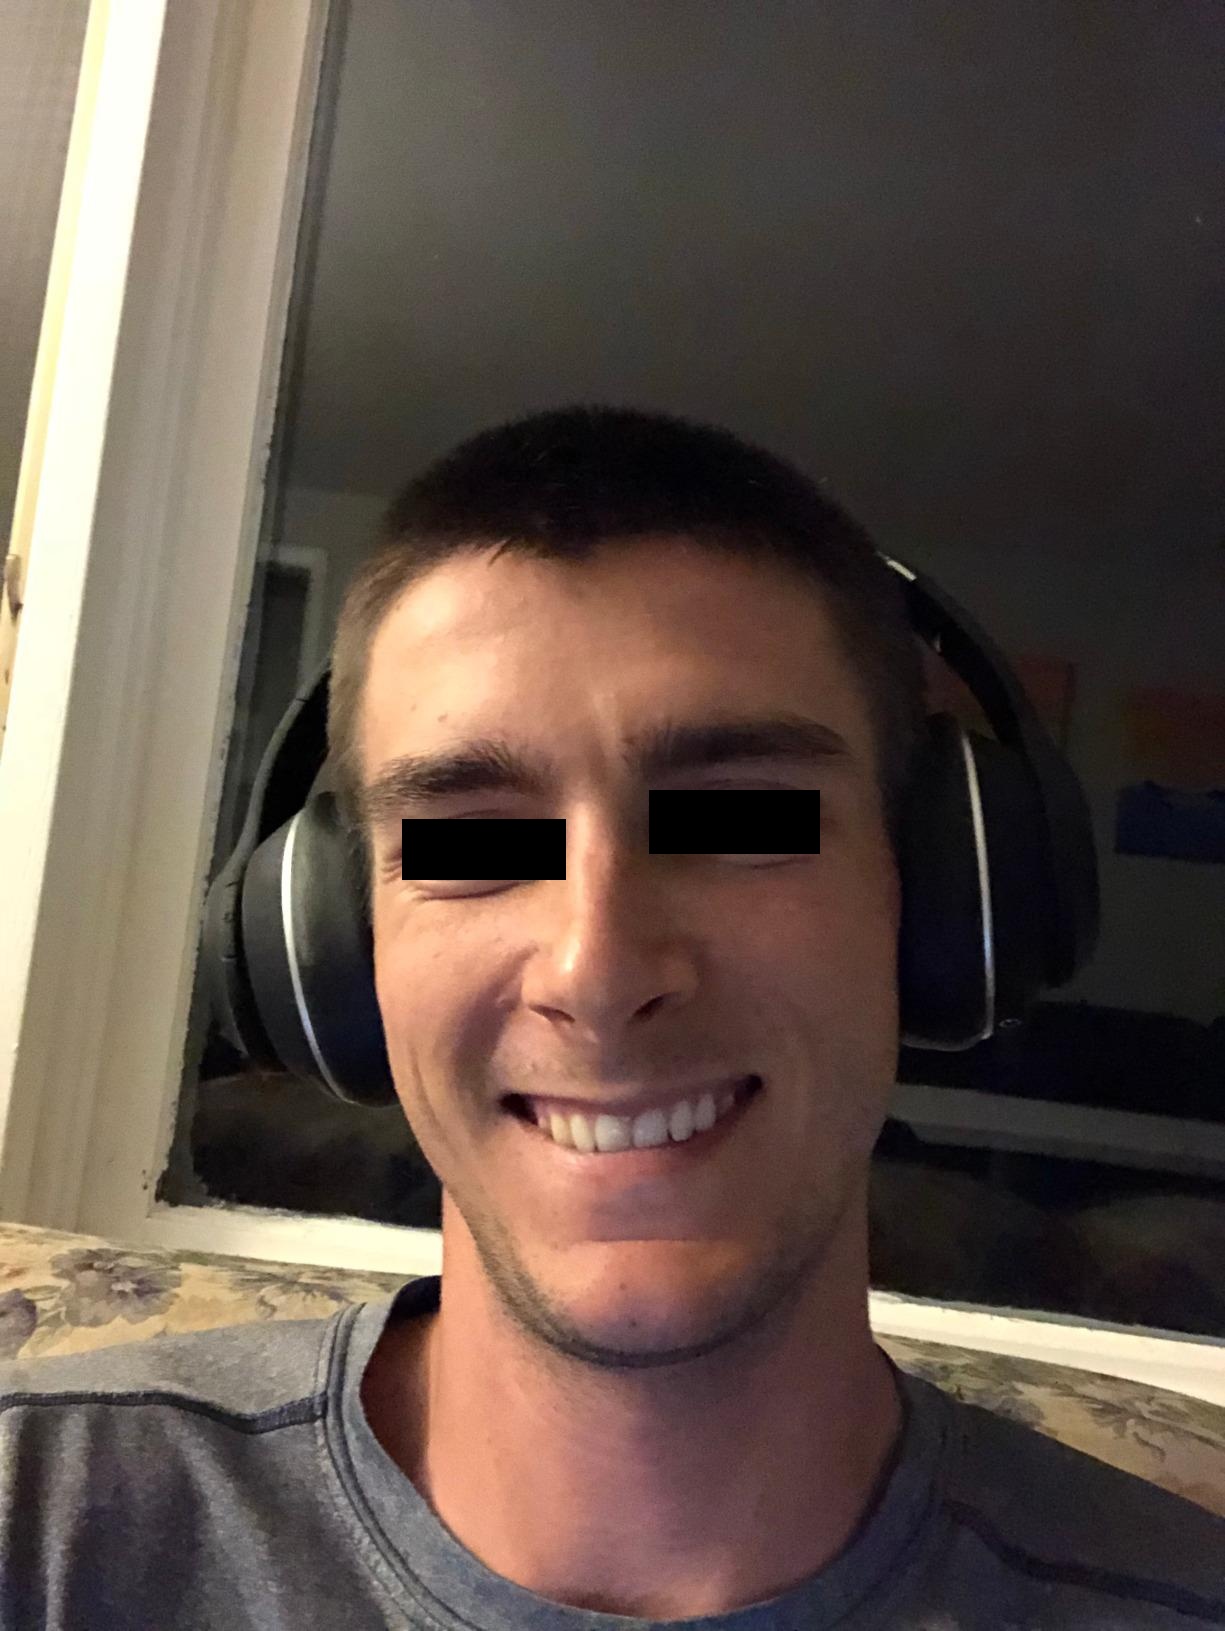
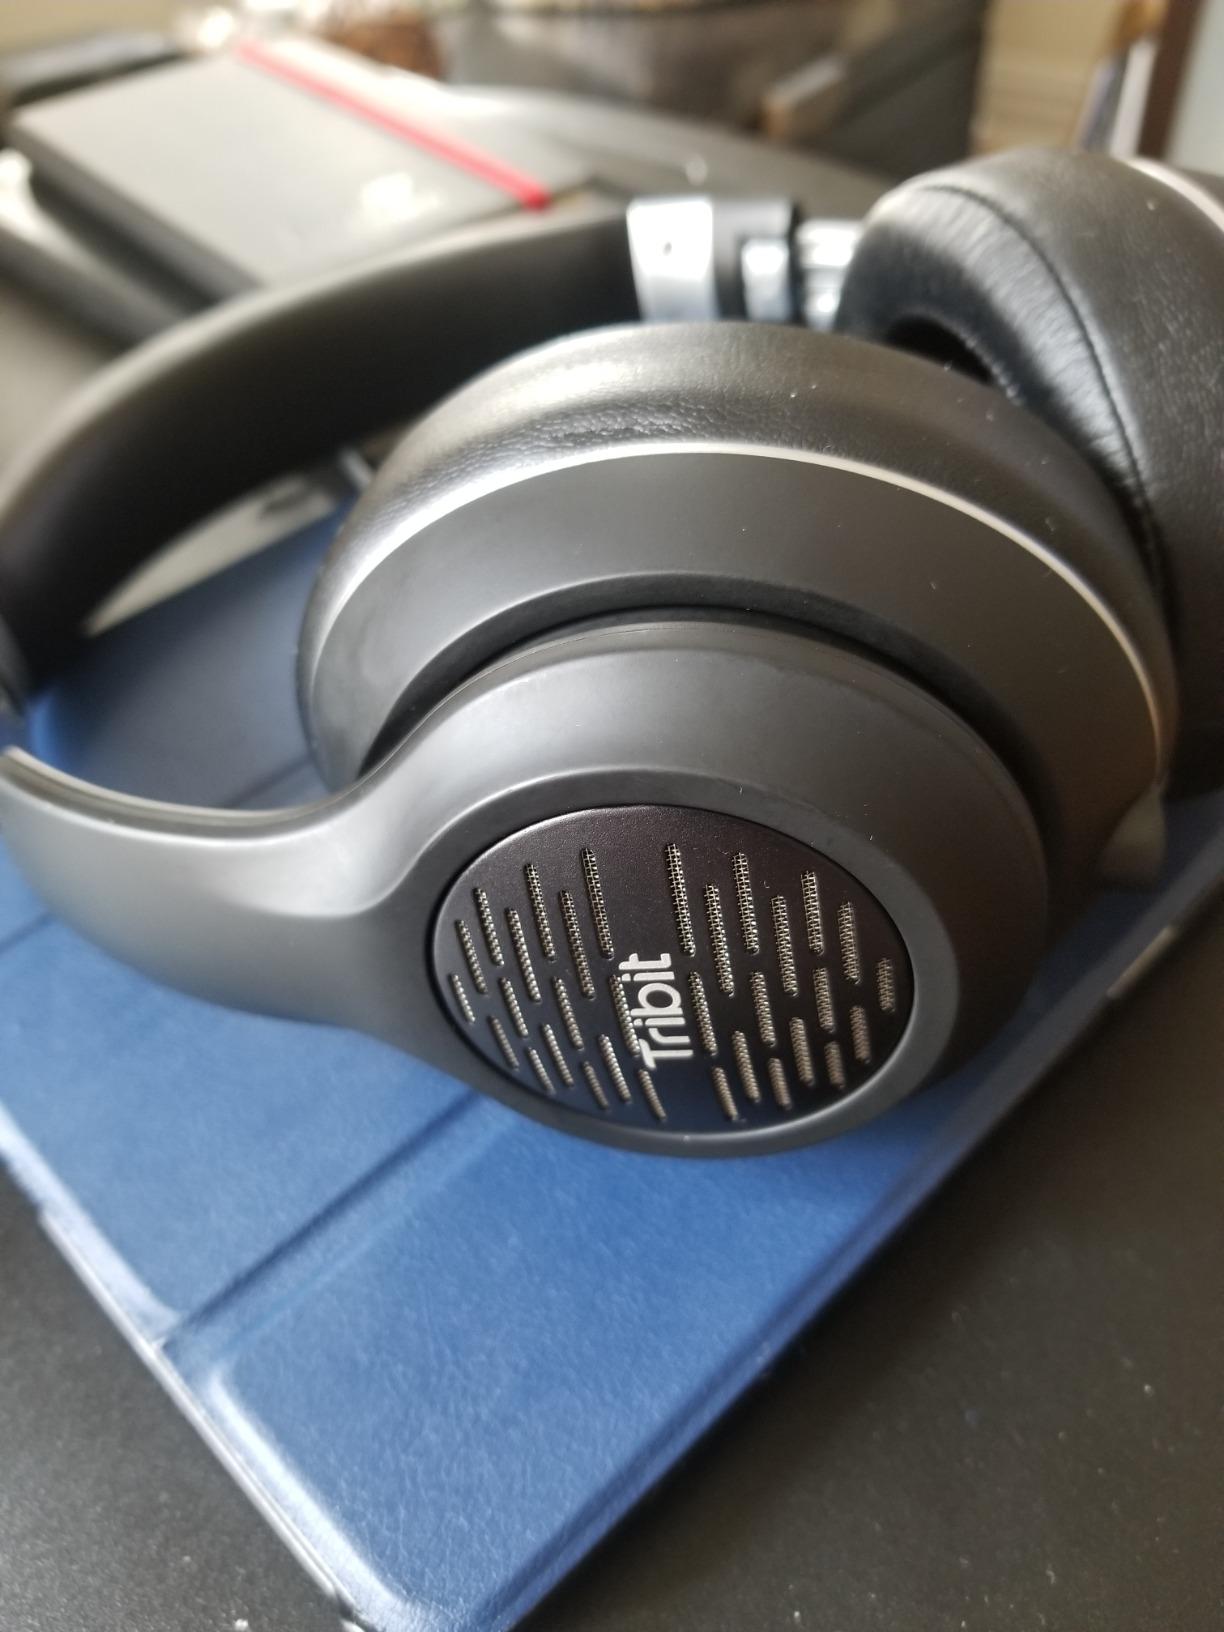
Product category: headphones
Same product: yes